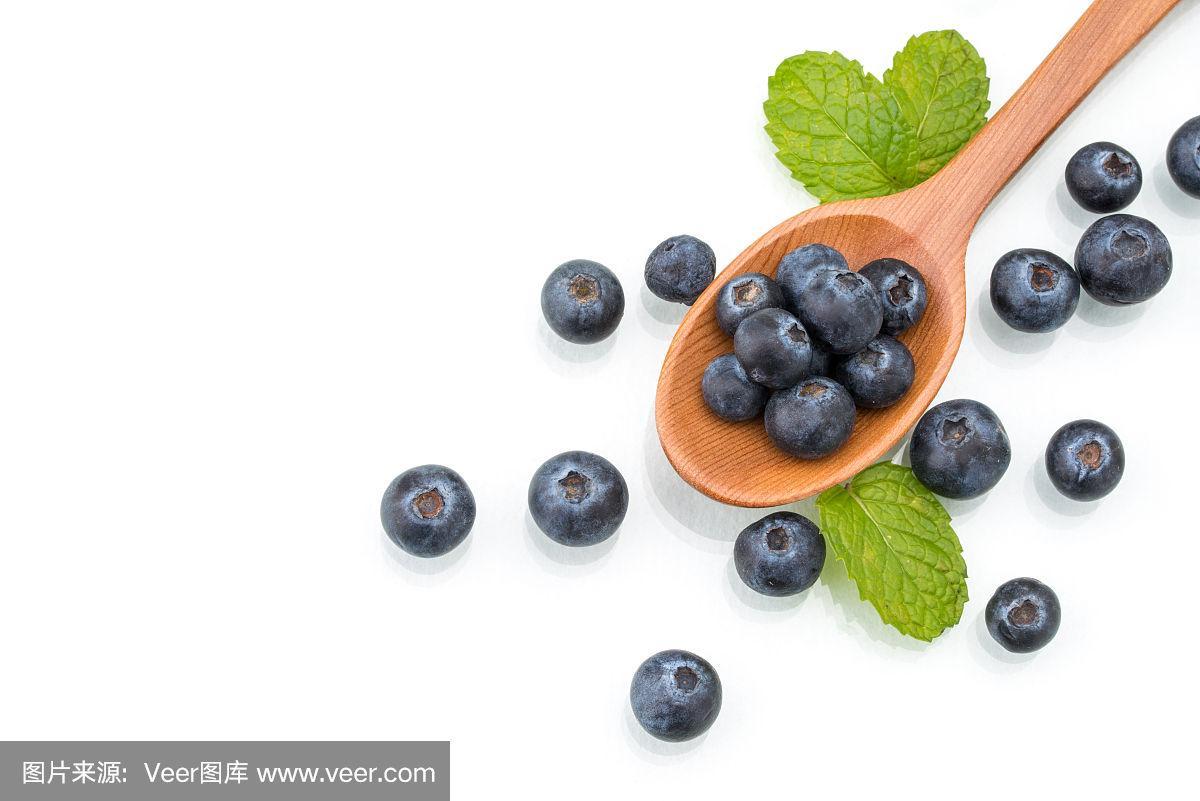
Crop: blueberry
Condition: healthy